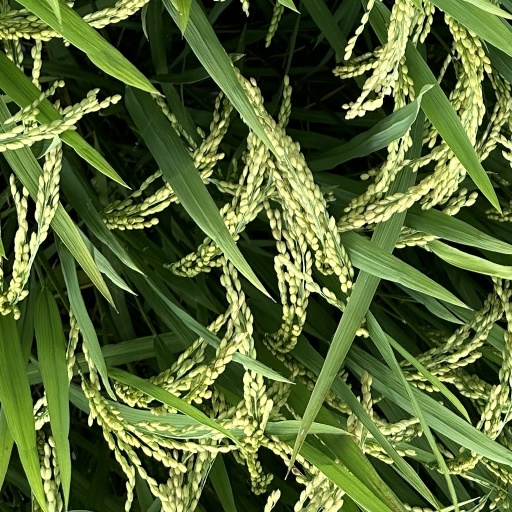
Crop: rice